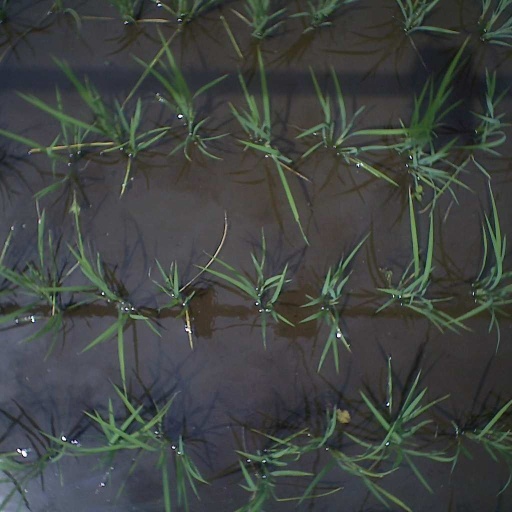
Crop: rice